Pantheon, London

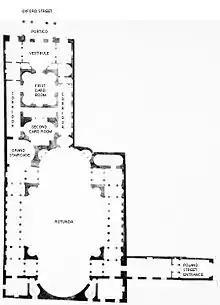
Plan.

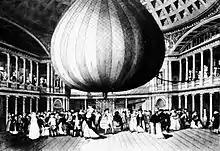
Vincenzo Lunardi's balloon exhibited at the Pantheon.

The main part of the site consisted of two rectangles of land. The smaller of these was towards Oxford Street. There, the main doorway, sheltered by a portico, and the two side doorways opened to a vestibule, wide and deep, which was divided by screen colonnades into three compartments. A central set of doors opened into the first of two card rooms, and two further pairs of doors opened onto corridors or galleries, giving access to the grand staircase and the great assembly room or rotunda. The total depth of the site was and the maximum width was .